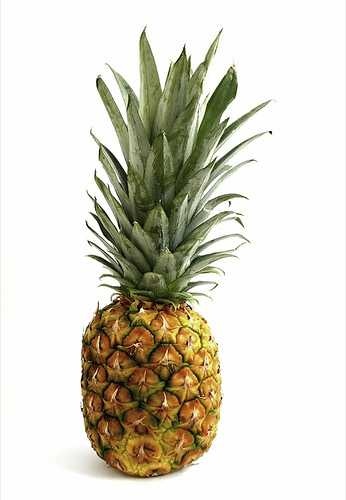
Label: Pineapple